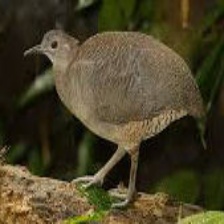
Species: GREAT TINAMOU
Scientific name: TINAMUS MAJOR